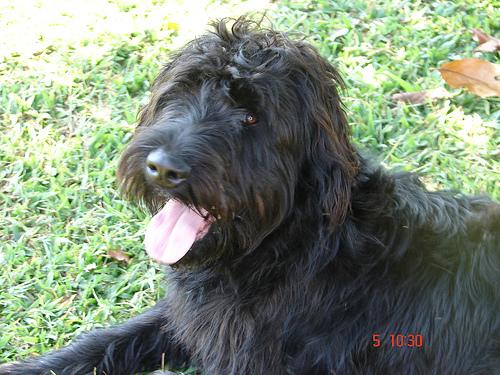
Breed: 232-n000089-giant_schnauzer